James Fitzharris

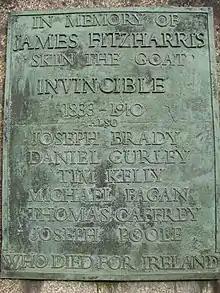
Grave of James Fitzharris (Skin the Goat)

James Fitzharris nicknamed Skin-the-Goat (4 October 1833 – 7 September 1910) was a member of the Invincibles, a Dublin-based Irish revolutionary group.